Yannick Leliendal

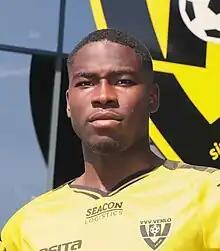
Leliendal in 2021

Yannick Cereso Frederik Leliendal (born 23 April 2002) is a professional footballer who plays as a left back for club Volendam. Born in the Netherlands and raised in Belgium, Leliendal has opted to play for the Suriname national team.